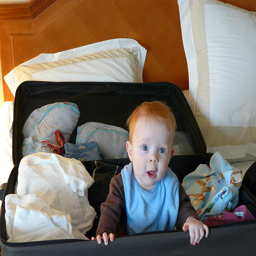
A little boy sitting in a large piece of luggage.
A young boy is sitting in a suitcase.
A baby pokes his head out of a suitcase.
A young toddler playing in a suitcase on a bed.
A baby with red hair in a suitcase with clothes and baby supplies in it and looking up.